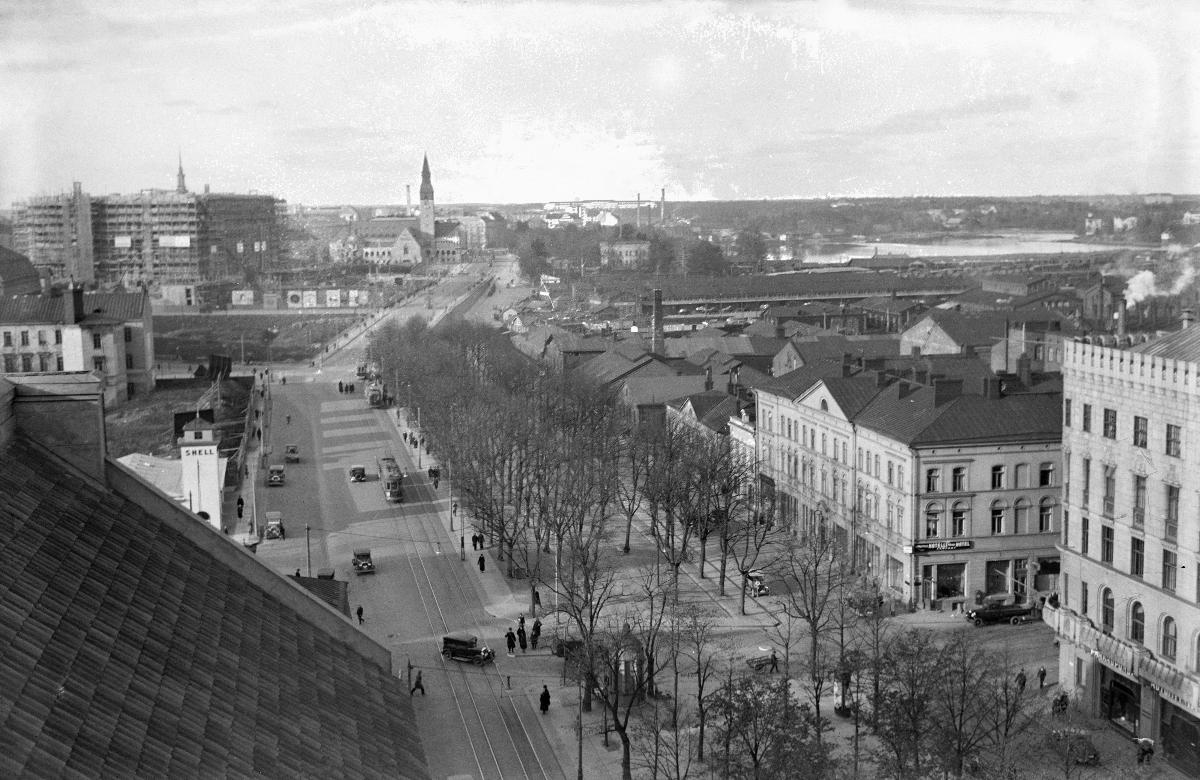
Näkymä kohti Kansallismuseota
Utsikt mot Nationalmuseum; View towards National Museum of Finland
sisällön kuvaus: Helsinki 1920-luvulla. Näkymä kohti Eduskuntataloa ja Suomen Kansallismuseota. content description: Helsinki in the 1920s. View towards the Parliament house and Finnish National Museum. innehållsbeskrivning: Helsingfors på 1920-talet. Utsikt mot Riksdagshuset och Finlands Nationalmuseum.
Kuvaaja: Sundström, Hugo, kuvaaja
Vuosi: 1900
Paikka: Suomi, Uusimaa, Helsinki
Aiheet: maisema; kaupungit; kadut; näkymät; HBL; landscape; towns and cities; streets; view; sight; landscapes; cities; city; landskap (fysiska helheter); städer; gator; utsikter; vyer; landskap